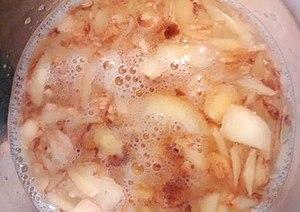
Ginger bug (mix of ginger, sugar and water) after 3 days of fermentation
La bière de gingembre est aujourd'hui une boisson gazeuse non alcoolisée originaire de la Jamaïque, où elle est produite depuis plusieurs siècles. Elle est obtenue par la mise en bouteille d'un liquide à base de gingembre frais lors du début de la fermentation de mélasse à l'aide de levure de boulanger.